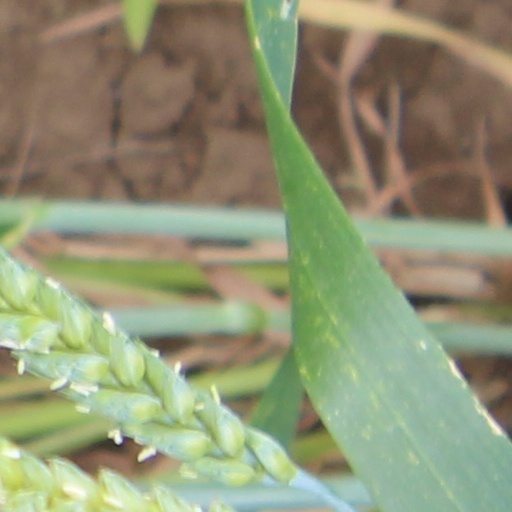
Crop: wheat